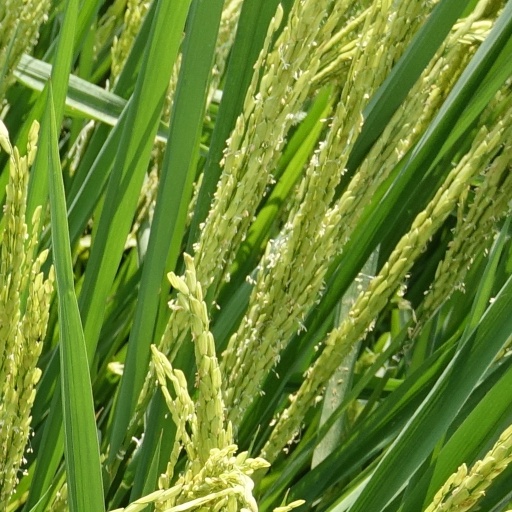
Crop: rice